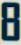
Number: 8